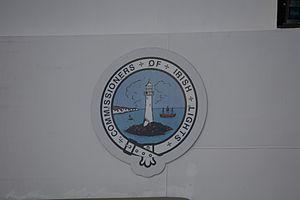
Le Commissioners of Irish Lights, est l'organisation responsable de l'aide à la navigation maritime des côtes d'Irlande faisant partie de la General lighthouse autority. Le CIL a déplacé son siège de Dublin dans un nouveau bâtiment construit à cet effet dans Harbour Road à Dún Laoghaire.